Smith & Pyle

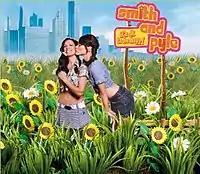
Album cover for "It's OK to Be Happy"

"It's OK to Be Happy" was produced by Chris Goss, who has worked with bands such as Queens of the Stone Age and Stone Temple Pilots, and recorded at Rancho de la Luna. The album was released digitally through iTunes and Amazon.com on July 29, 2008. Smith and Pyle admitted that they went into the recording studio without a single song fully completed, but they managed to finish the album with 16 full tracks.